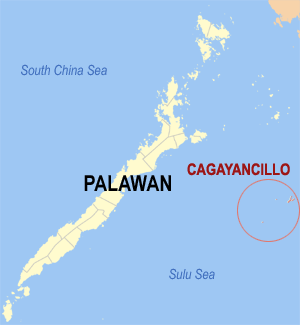
Cagayancillo est une ville de 6ᵉ classe de la province de Palawan aux Philippines. Selon le recensement de 2015 elle compte 6 285 habitants.